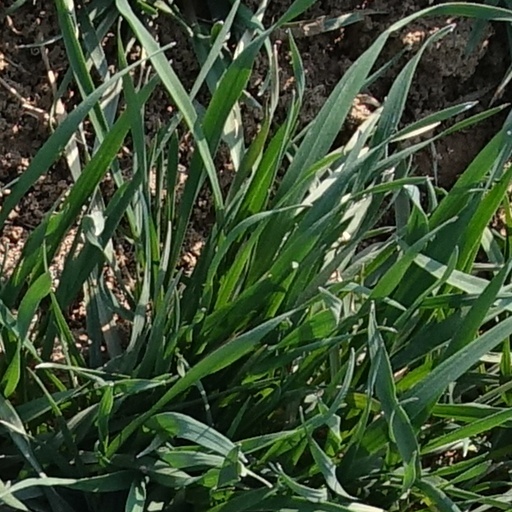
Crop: wheat